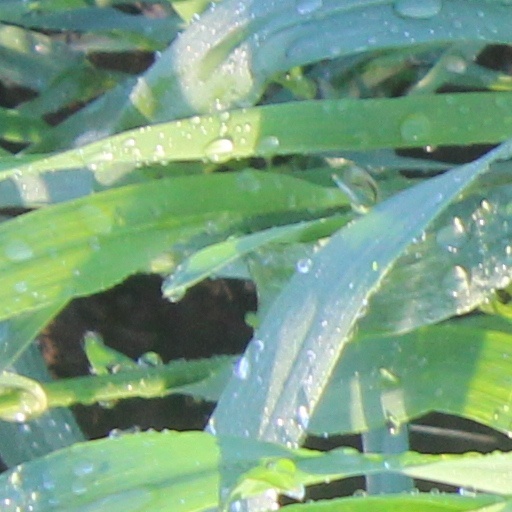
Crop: wheat